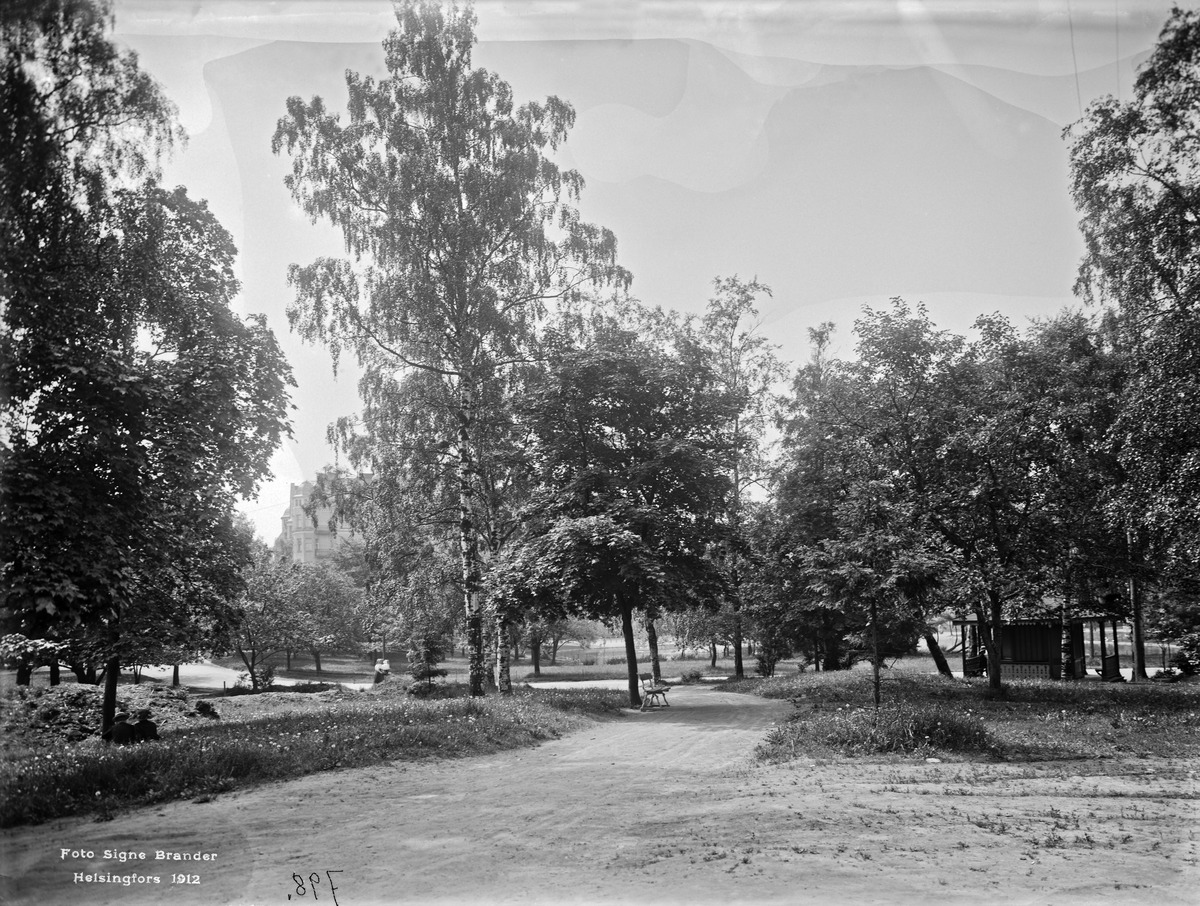
Kaisaniemi
sisällön kuvaus: Kaisaniemi. mustavalkoinen
Kuvaaja: Brander, Signe, valokuvaaja
Ajankohta: kuvausaika 1912
Paikka: Suomi, Uusimaa, Helsinki, Kluuvi Helsinki, Kaisaniemi
Aiheet: puistot, kioskit